Karin Haydu

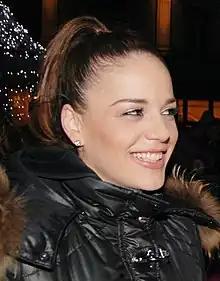
Karin Haydu in 2011

Karin Haydu was born on 7 April 1977 in Bratislava. Since her early childhood, she dreamed of becoming an actress. As a 13 years old she starred in the Juraj Jakubisko movie It's Better to Be Wealthy and Healthy Than Poor and Ill. She studied acting at the Academy of Performing Arts in Bratislava and appeared in plays in the Slovak National Theatre as well as other Bratislava-based theaters, including La Komika and West.